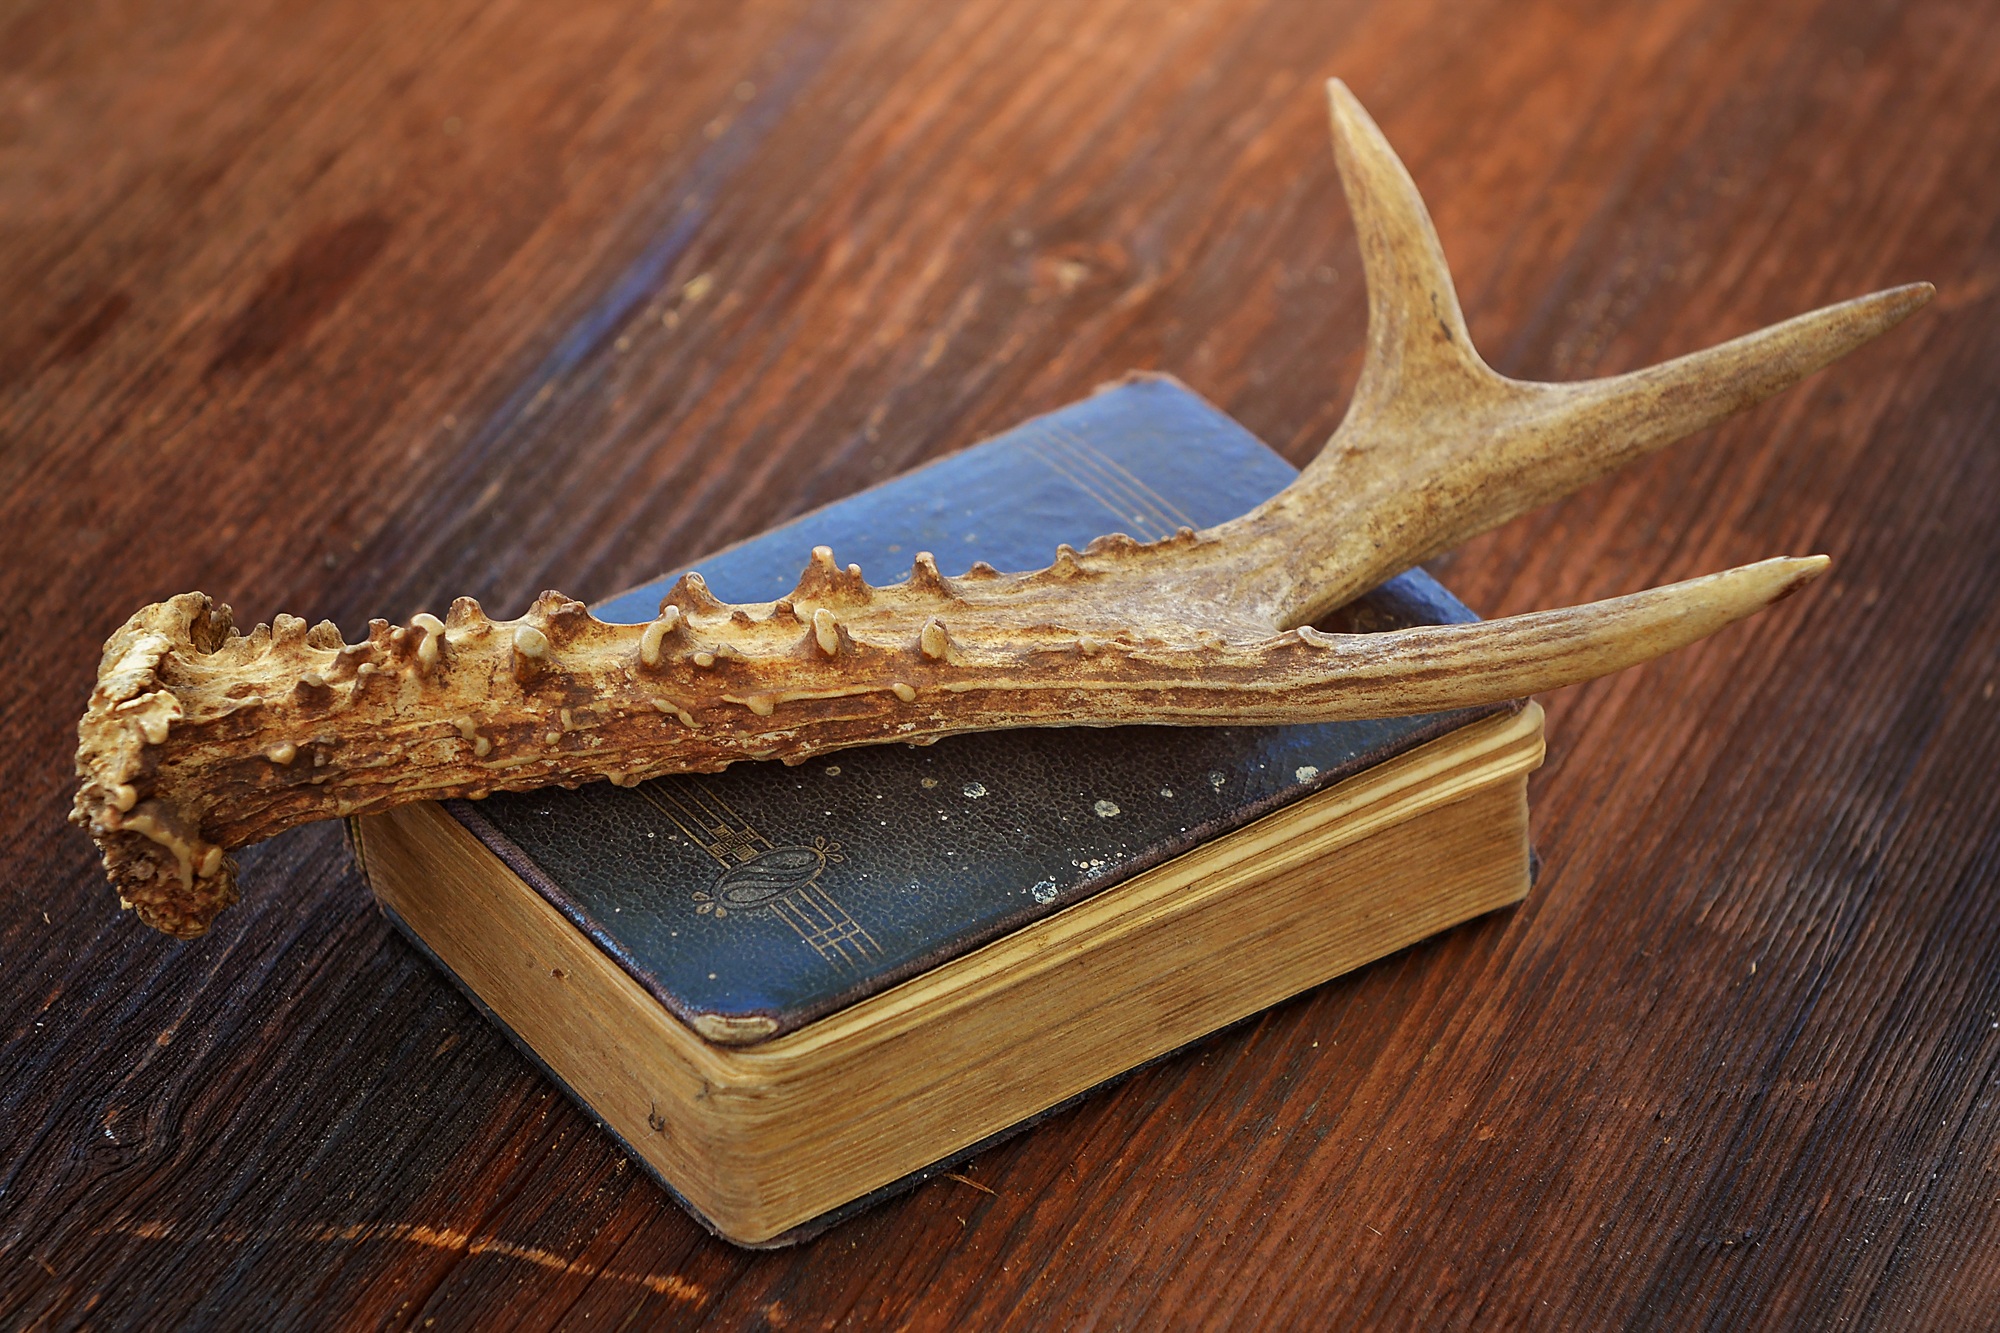
driftwood, book, wood, antique, leaf, old, horn, food, produce, close, antler, twig, old book, carving, flavor, grass family